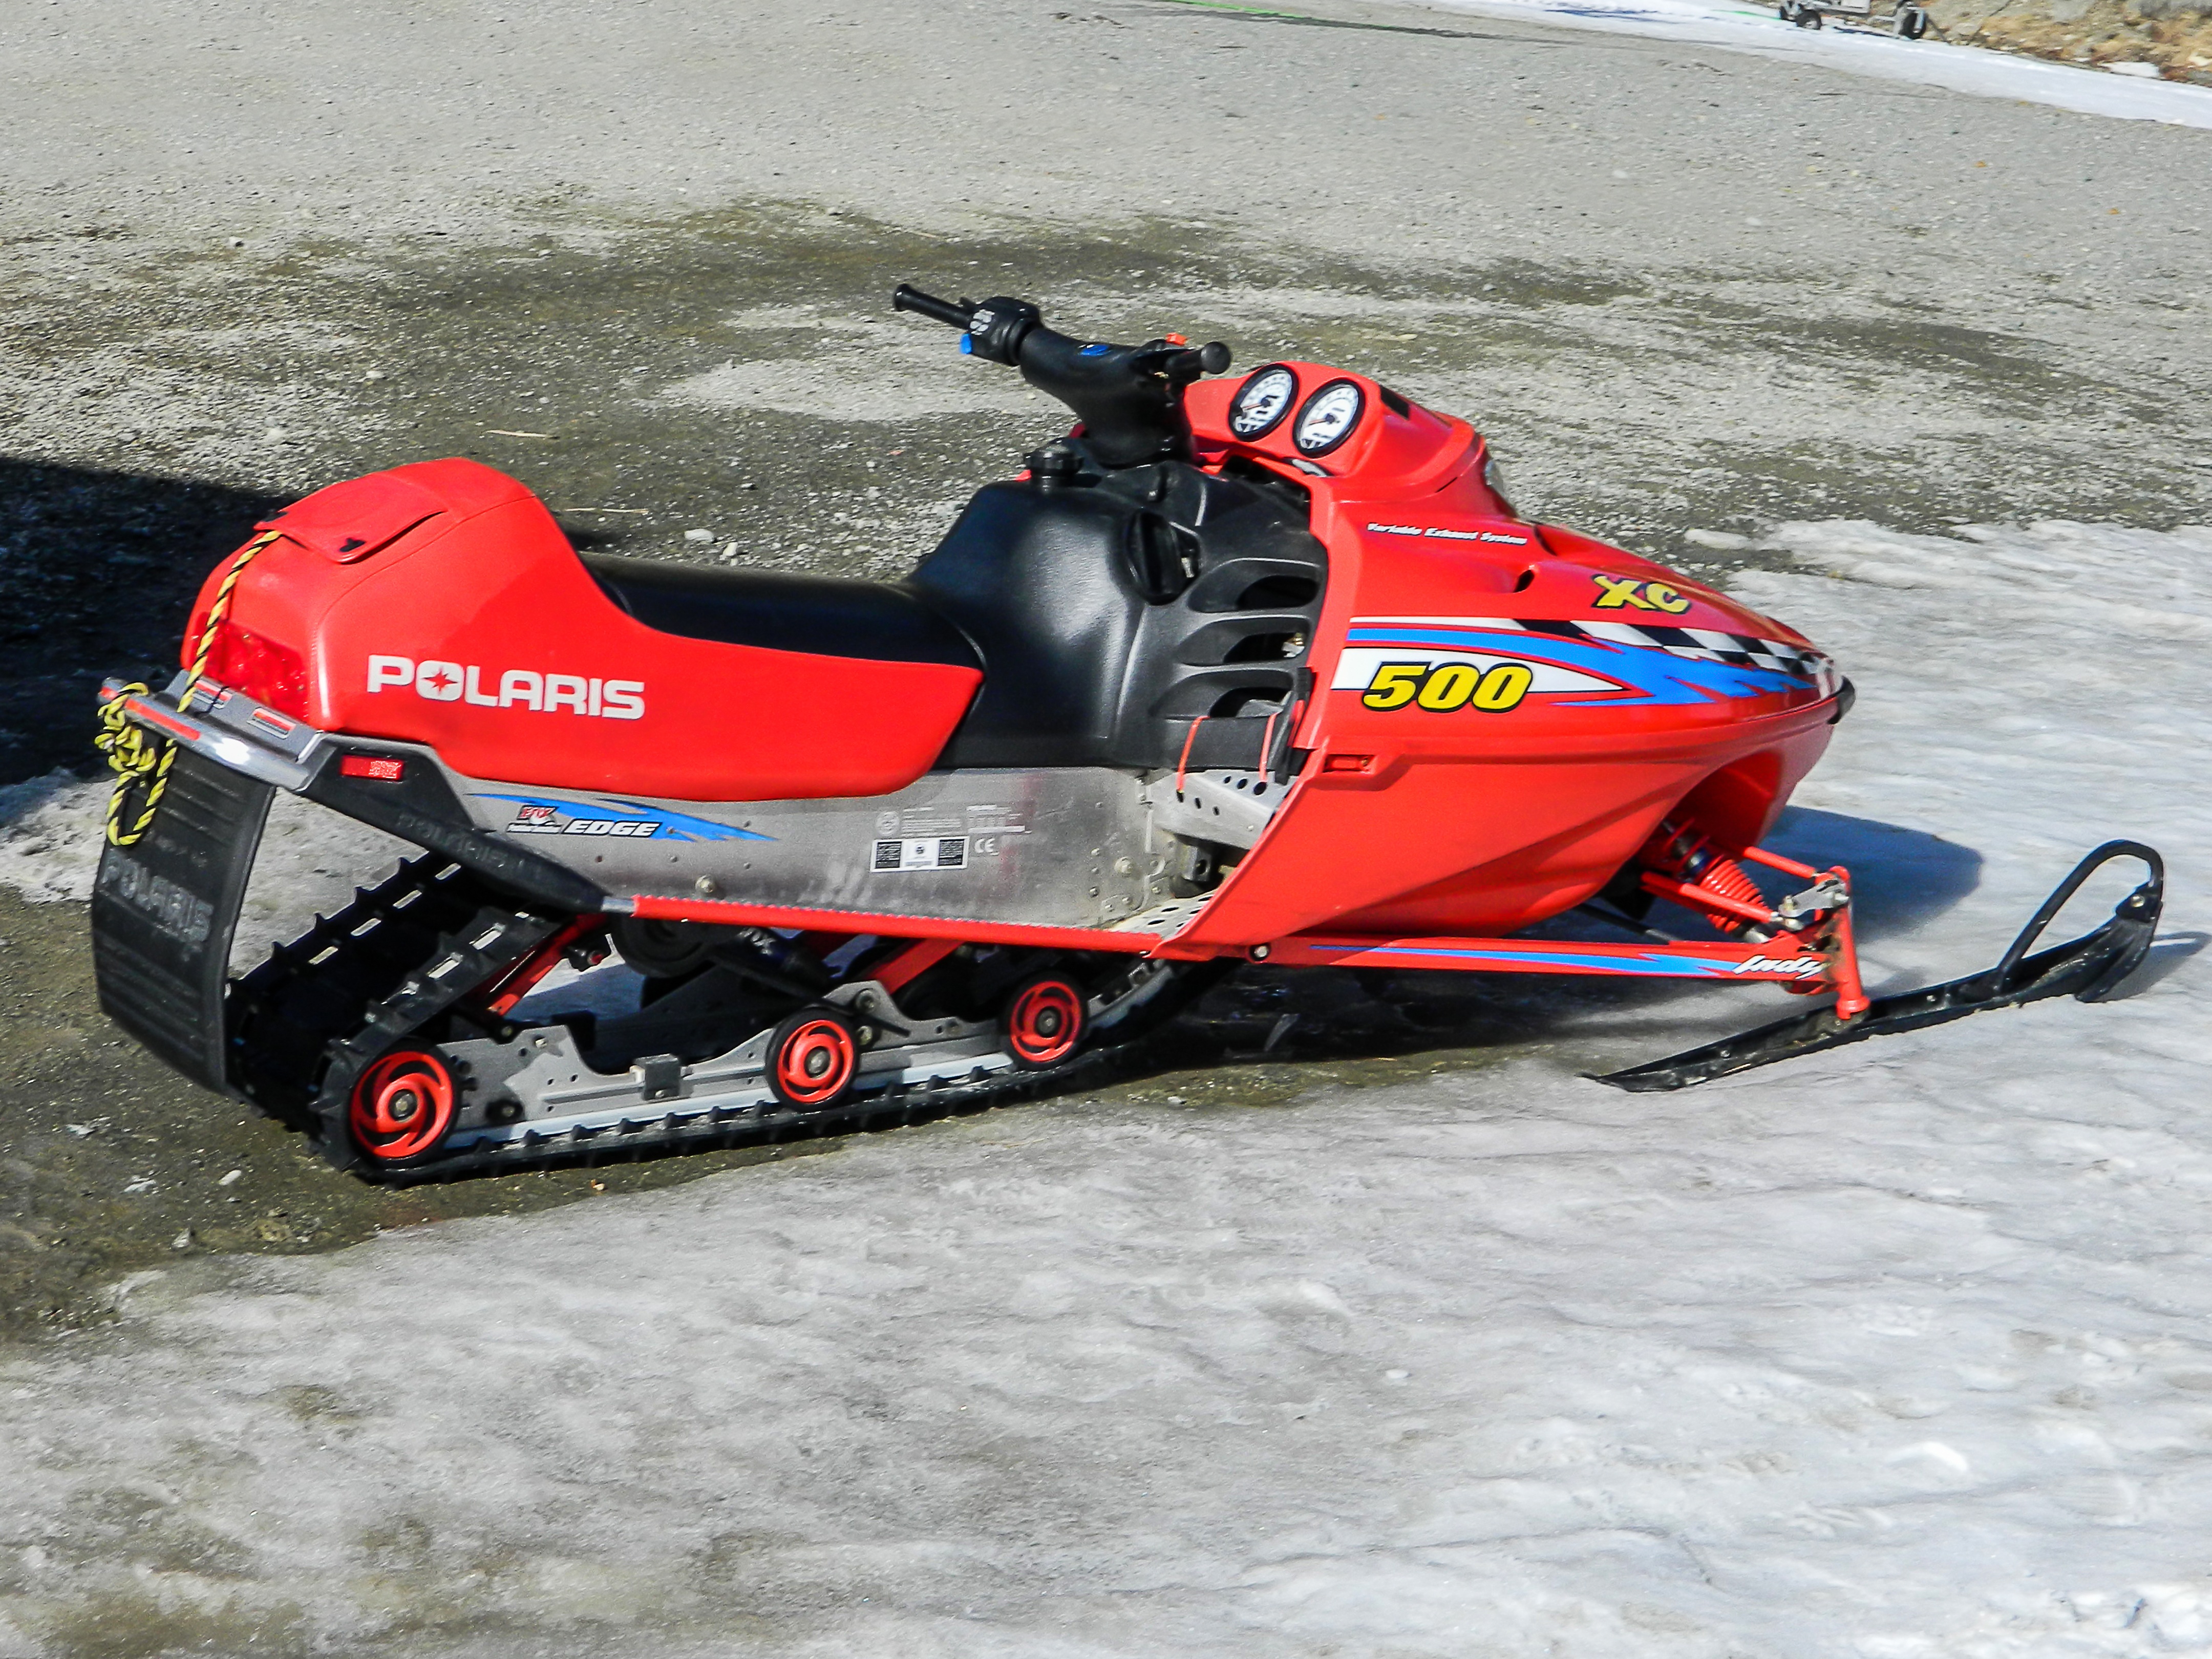
snow, cold, winter, white, sport, adventure, recreation, transportation, transport, ice, vehicle, drive, action, frozen, extreme, speed, winter sport, outdoors, fun, sports, boating, racing, motor, sled, motorsport, land vehicle, auto racing, snowmobile